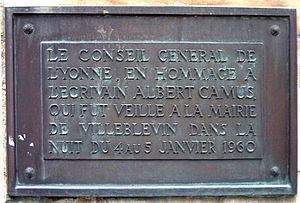
Le cycle de l'absurde est un terme utilisé par Albert Camus pour désigner une partie de son œuvre :
Villeblevin est une commune française située dans le département de l'Yonne en région Bourgogne-Franche-Comté.